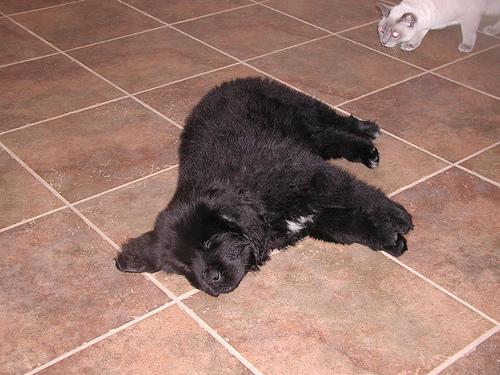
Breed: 215-n000031-Newfoundland